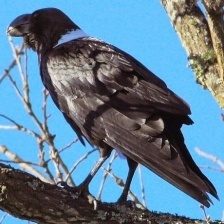
Species: WHITE NECKED RAVEN
Scientific name: CORVUS ALBICOLLIS